It Takes a Thief (1968 TV series)

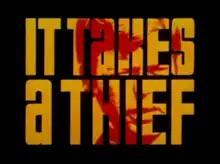
Opening title for seasons two and three

It Takes a Thief is an American action-adventure television series that aired on ABC for three seasons between 1968 and 1970. It stars Robert Wagner in his television debut as sophisticated thief Alexander Mundy, who works for the U.S. government in return for his release from prison. For most of the series, Malachi Throne played Noah Bain, Mundy's boss.